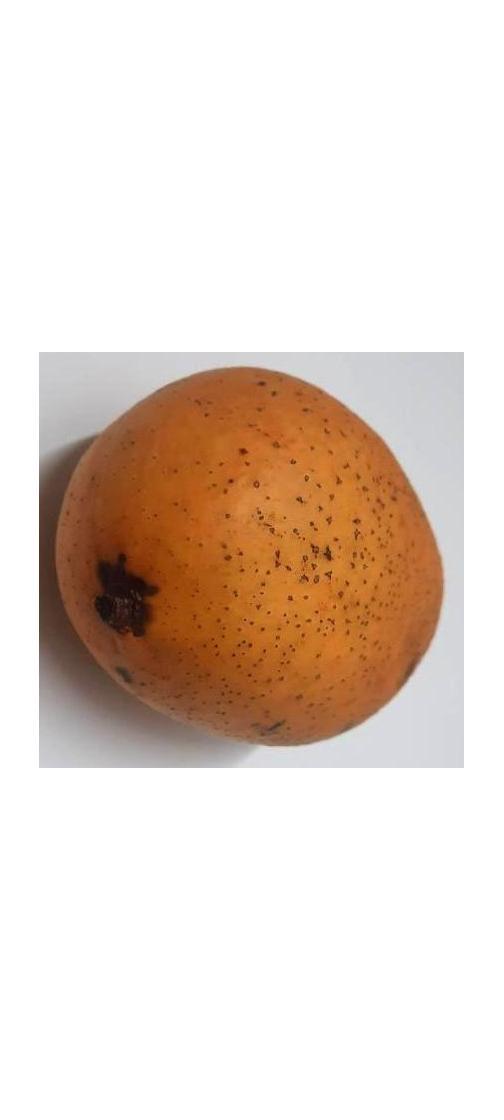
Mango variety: Ashshina Classic